Daniel Agger

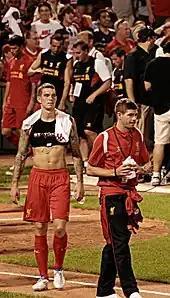
Agger (left) with Steven Gerrard after a game against Roma in July 2012

On 28 January 2012, Agger opened the scoring against Manchester United in the fourth round FA Cup tie, defeating them 2–1. It was his first Liverpool goal since 2010, when he scored in the Europa League tie against Benfica. On 26 February 2012, he helped Liverpool to win their first trophy since 2006 as they won the 2012 Football League Cup Final but injured his ribs during the match. On 7 April 2012, Agger made his return from injury as a second-half substitute against Aston Villa at Anfield, replacing José Enrique and hitting the crossbar with a header late on which led to the equalizer in a 1–1 draw. On 8 May 2012, Agger scored his first Premier League goal of the season in a 4–1 win against Chelsea which was also the last home game of the season for Liverpool.